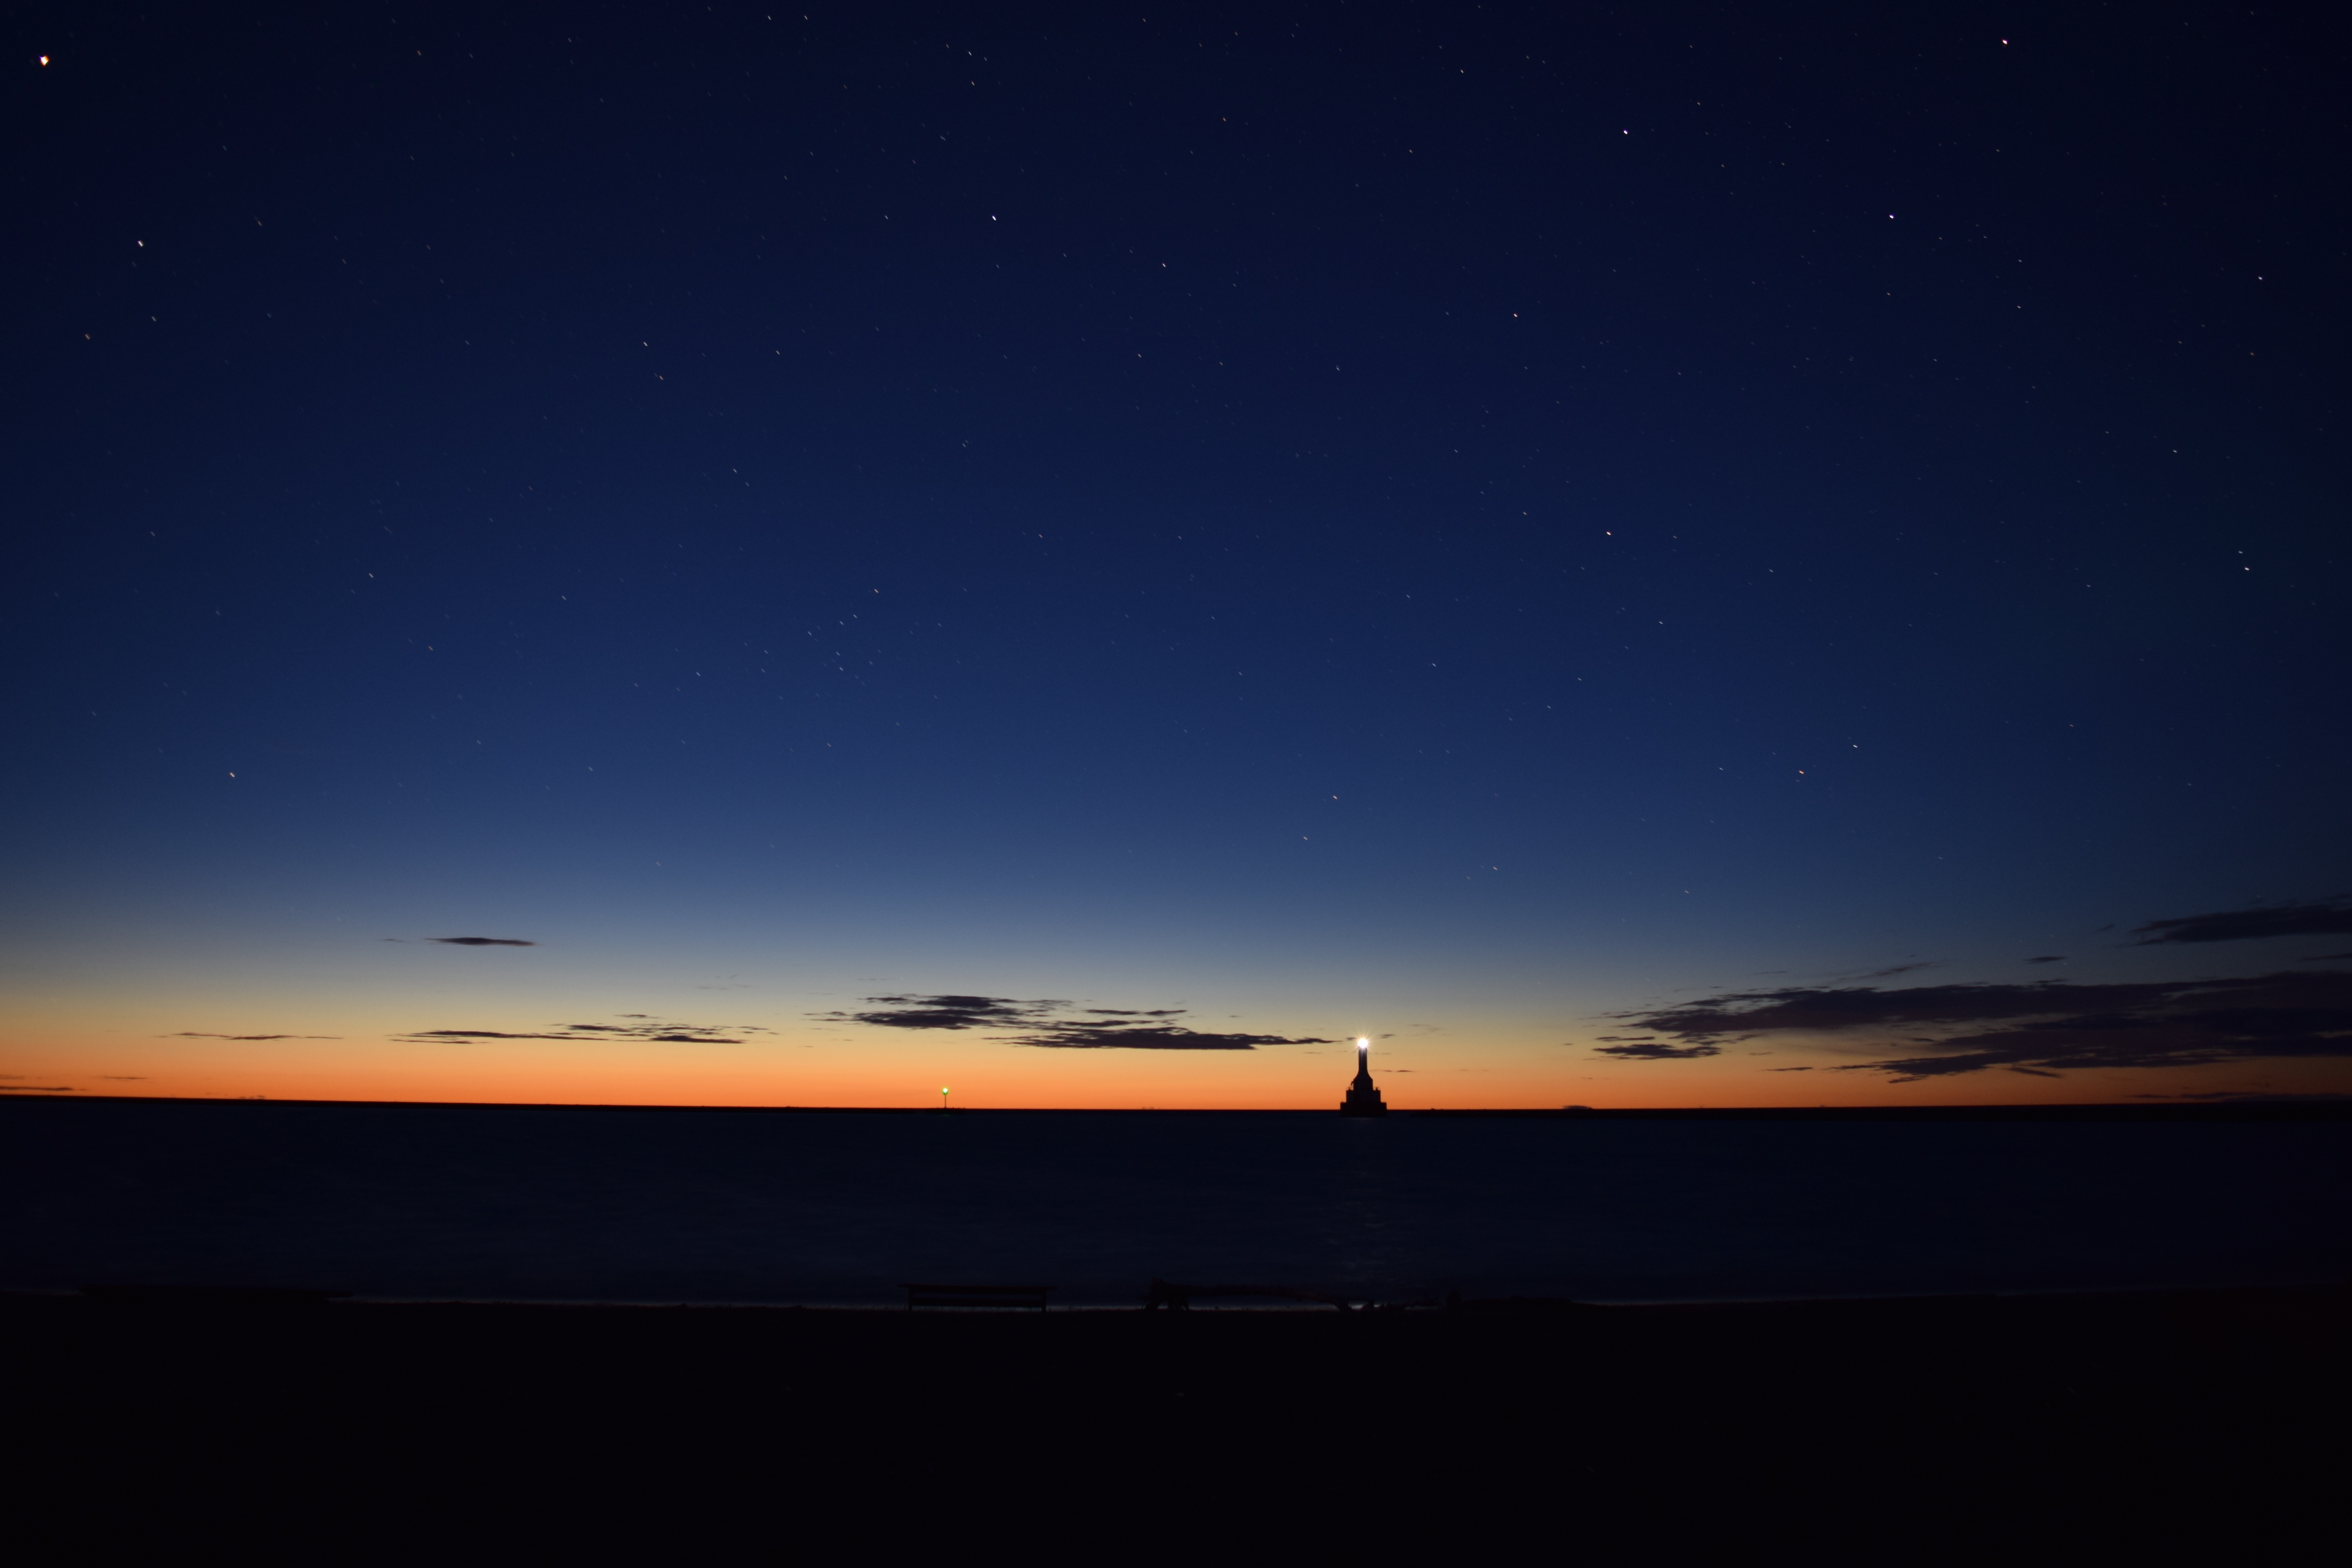
sea, ocean, horizon, cloud, sky, sunrise, sunset, night, star, dawn, atmosphere, dark, dusk, evening, landmark, moon, moonlight, clouds, astronomy, afterglow, astronomical object, atmosphere of earth